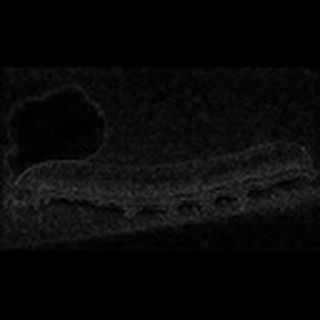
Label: cotton_army_worm